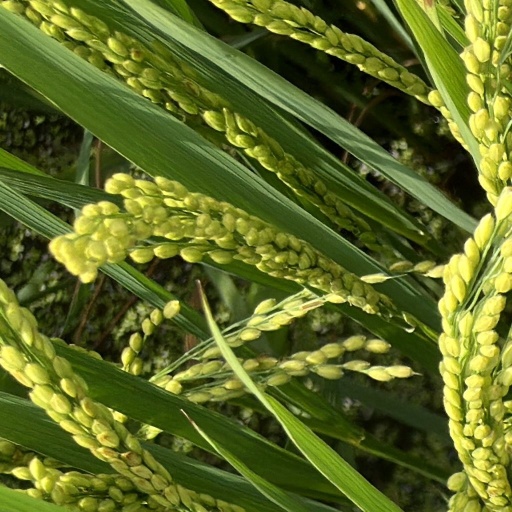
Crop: rice